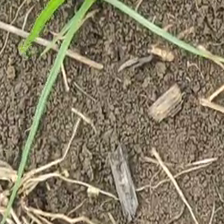
Weed species: Lavhala_(Cyperus_Rotundus)